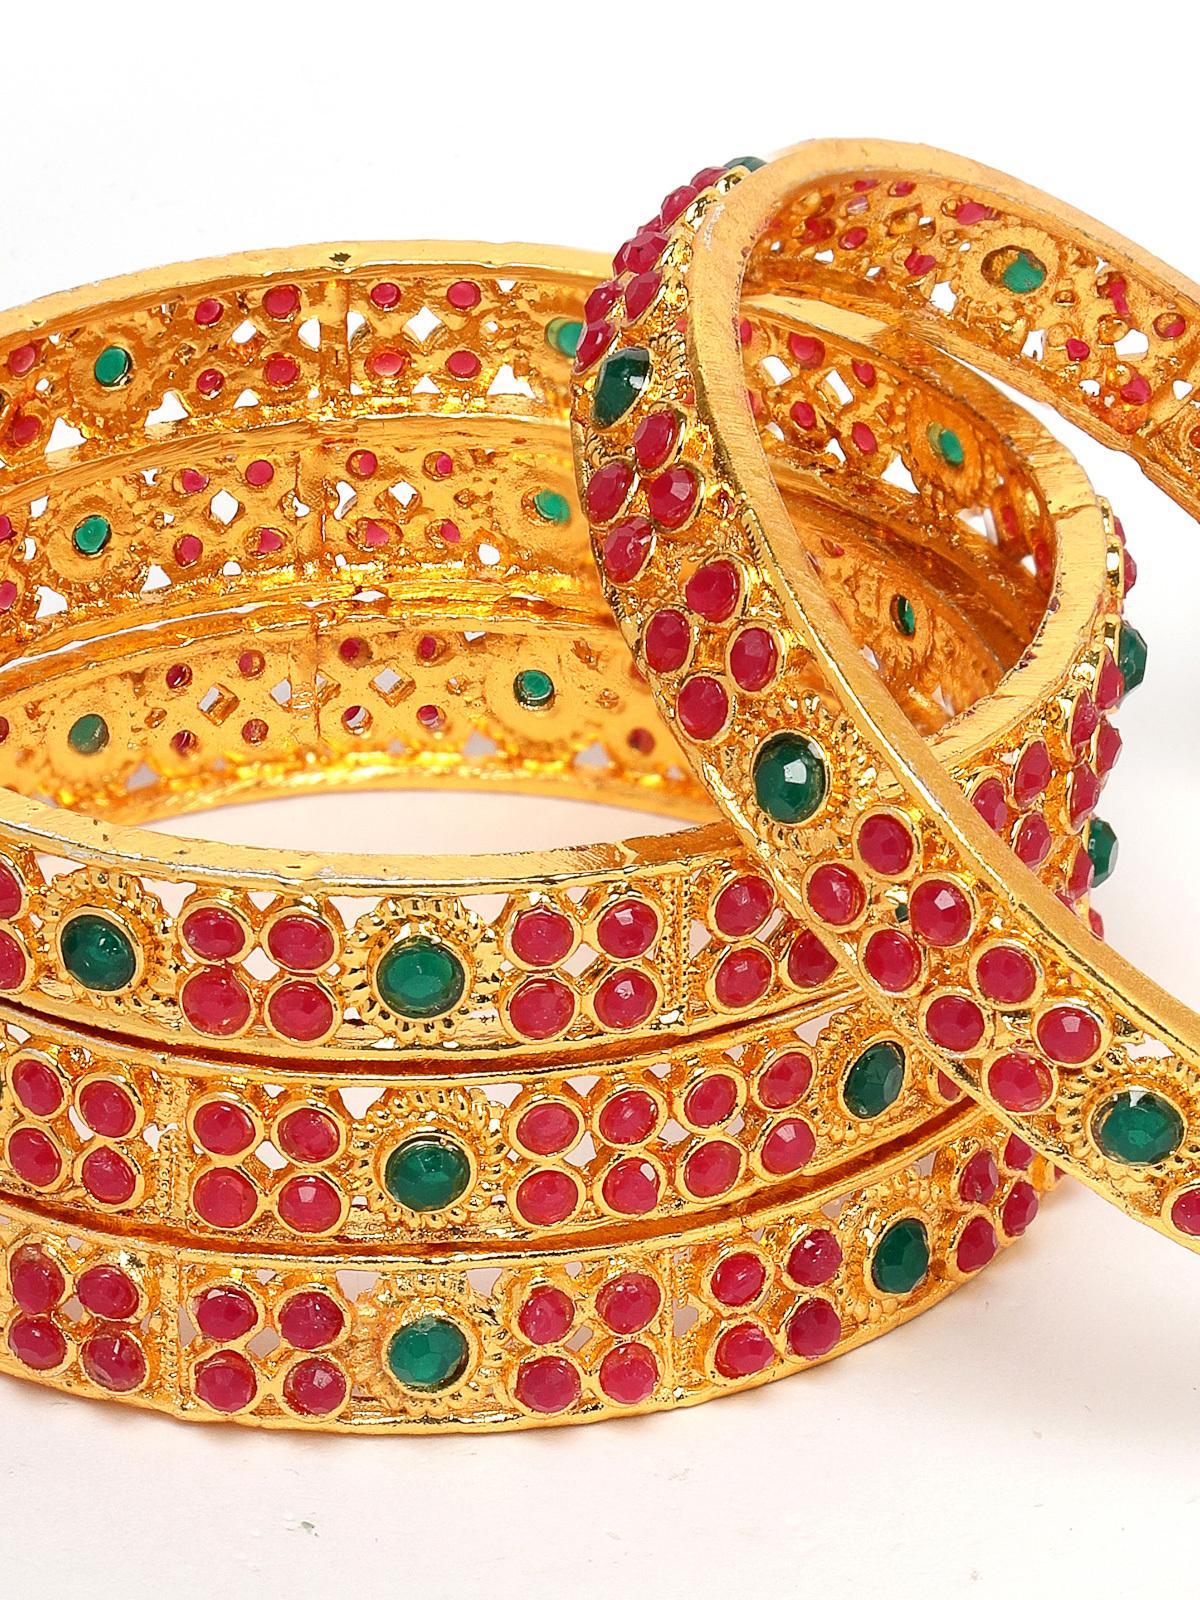
Sukkhi Universal Trendy Gold Plated Red And Green Bracelet Bangle Set Jewellery for Women & Girls|Set of 4 Latest Design|Birthday Anniversary Gift for Women|B105934_2.8
Type: Bracelets & Bangles
Brand: Sukkhi
Price: Rs. 399
 Stay on trend with the Sukkhi Universal Trendy Gold Plated Bracelet Bangle Set for Women & Girls. This set of four showcases a chic blend of red and green hues, featuring the latest design trends. The gold-plated finish adds an opulent touch to any ensemble. Sized at 2.4, 2.6 and 2.8, these bracelets make for a perfect birthday or anniversary gift, celebrating contemporary style and timeless beauty for the special women in your life with a set that's both trendy and versatile.Disclaimer:There may be slight variation in shade and colour due to photographic effects and monitor settings
Included: 4 Bangles